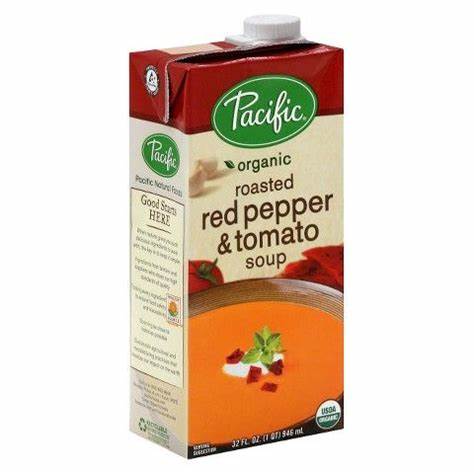
Waste category: cardboard